Unclean spirit

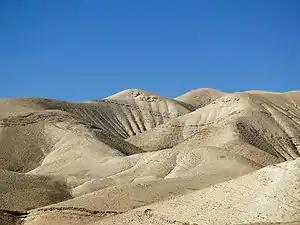
Judean desert, a liminal space thought hospitable to unclean spirits

The exorcism of demons and unclean spirits is one of the major categories of miracles attributed to Jesus. In the Greek New Testament, 20 occurrences of "pneuma akatharton" (singular and plural) are found in the Synoptic Gospels, Acts of the Apostles, and the Book of Revelation. The phrase may be used instead of "daimonion" (50 occurrences) or a verbal form of "daimonizesthai", "to be possessed by a demon" or "to be or act as a demoniac," as indicated by usage in parallel versions of the same story. Throughout The Gospel of Mark, the terms "pneuma" (with a pejorative modifier) and "daimonion" seem to be equivalent.